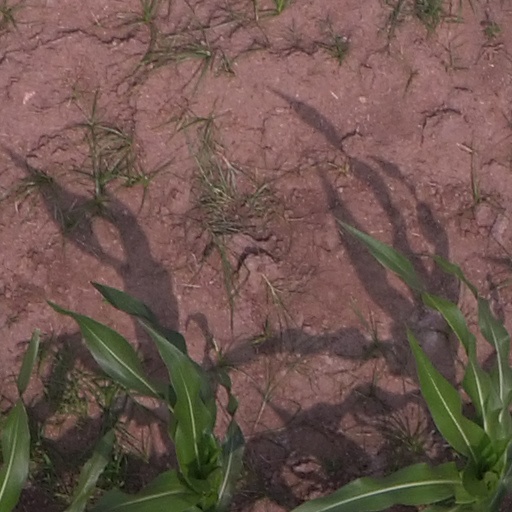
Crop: maize; corn